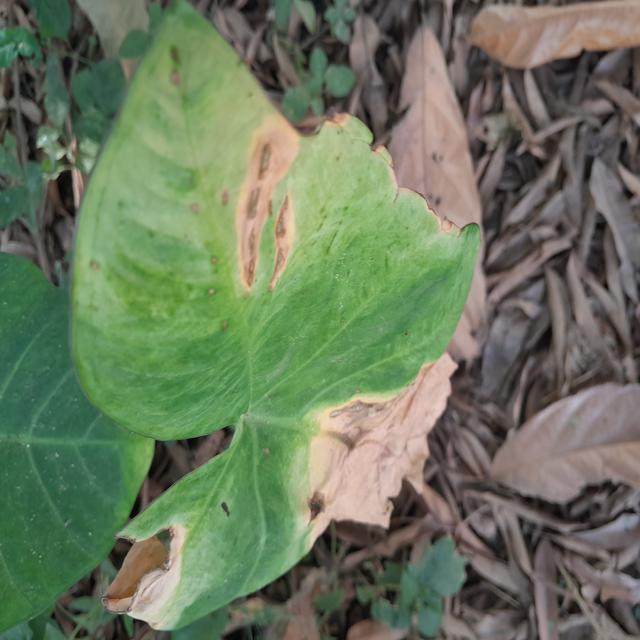
Label: Mid_Blight